Look at Me (2004 film)

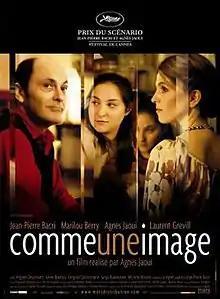
French film poster

Look at Me is a 2004 French drama-comedy film directed by Agnès Jaoui. It won the Best Screenplay award at the 2004 Cannes Film Festival. The film features a clip from the 1948 film "Blood on the Moon".